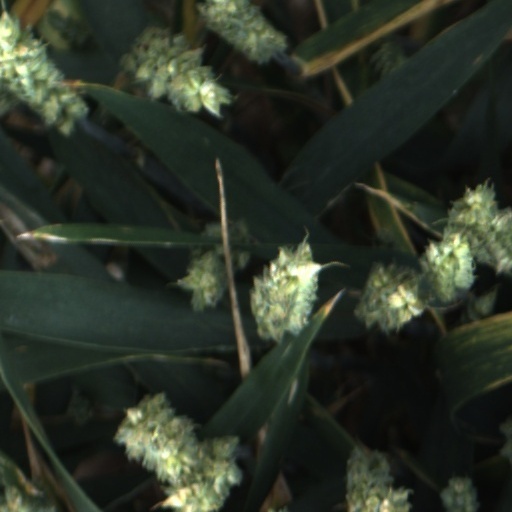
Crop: wheat